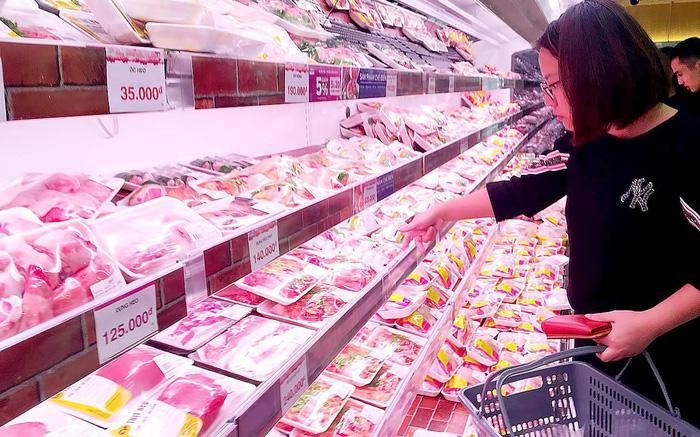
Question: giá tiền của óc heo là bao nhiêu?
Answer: giá tiền của óc heo là 35 000 đồng